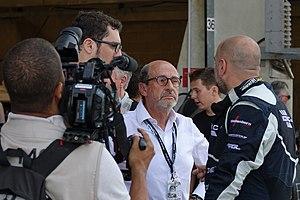
Richard Mille lors du Le Mans Classic 2018
Le Mans Classic 2018 est la neuvième édition de la rétrospective d'automobiles de compétition du Le Mans Classic créée en 2002 par Peter Auto et l'Automobile Club de l'Ouest, en partenariat avec Richard Mille. La manifestation se déroule du 6 au 8 juillet 2018 sur le circuit des 24 Heures du Mans dans la Sarthe.
Peter Auto est une agence spécialisée dans l'organisation d'événements de compétitions automobiles tels que les rallyes, les concours d'élégance et les courses sur circuit dans le registre de la voiture ancienne. Peter Auto fait partie du Groupe Peter.